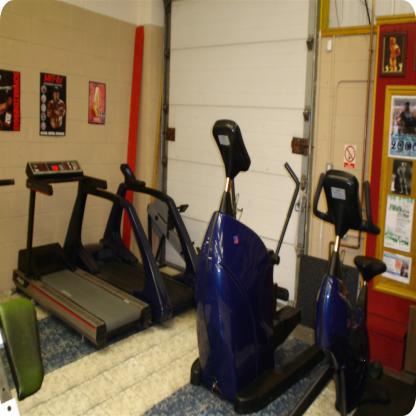
Scene: Indoor